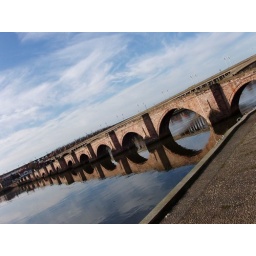
berwick bridge over river tweed